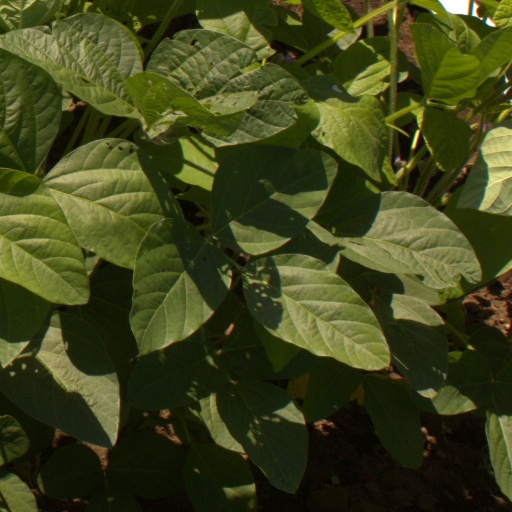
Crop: soybean